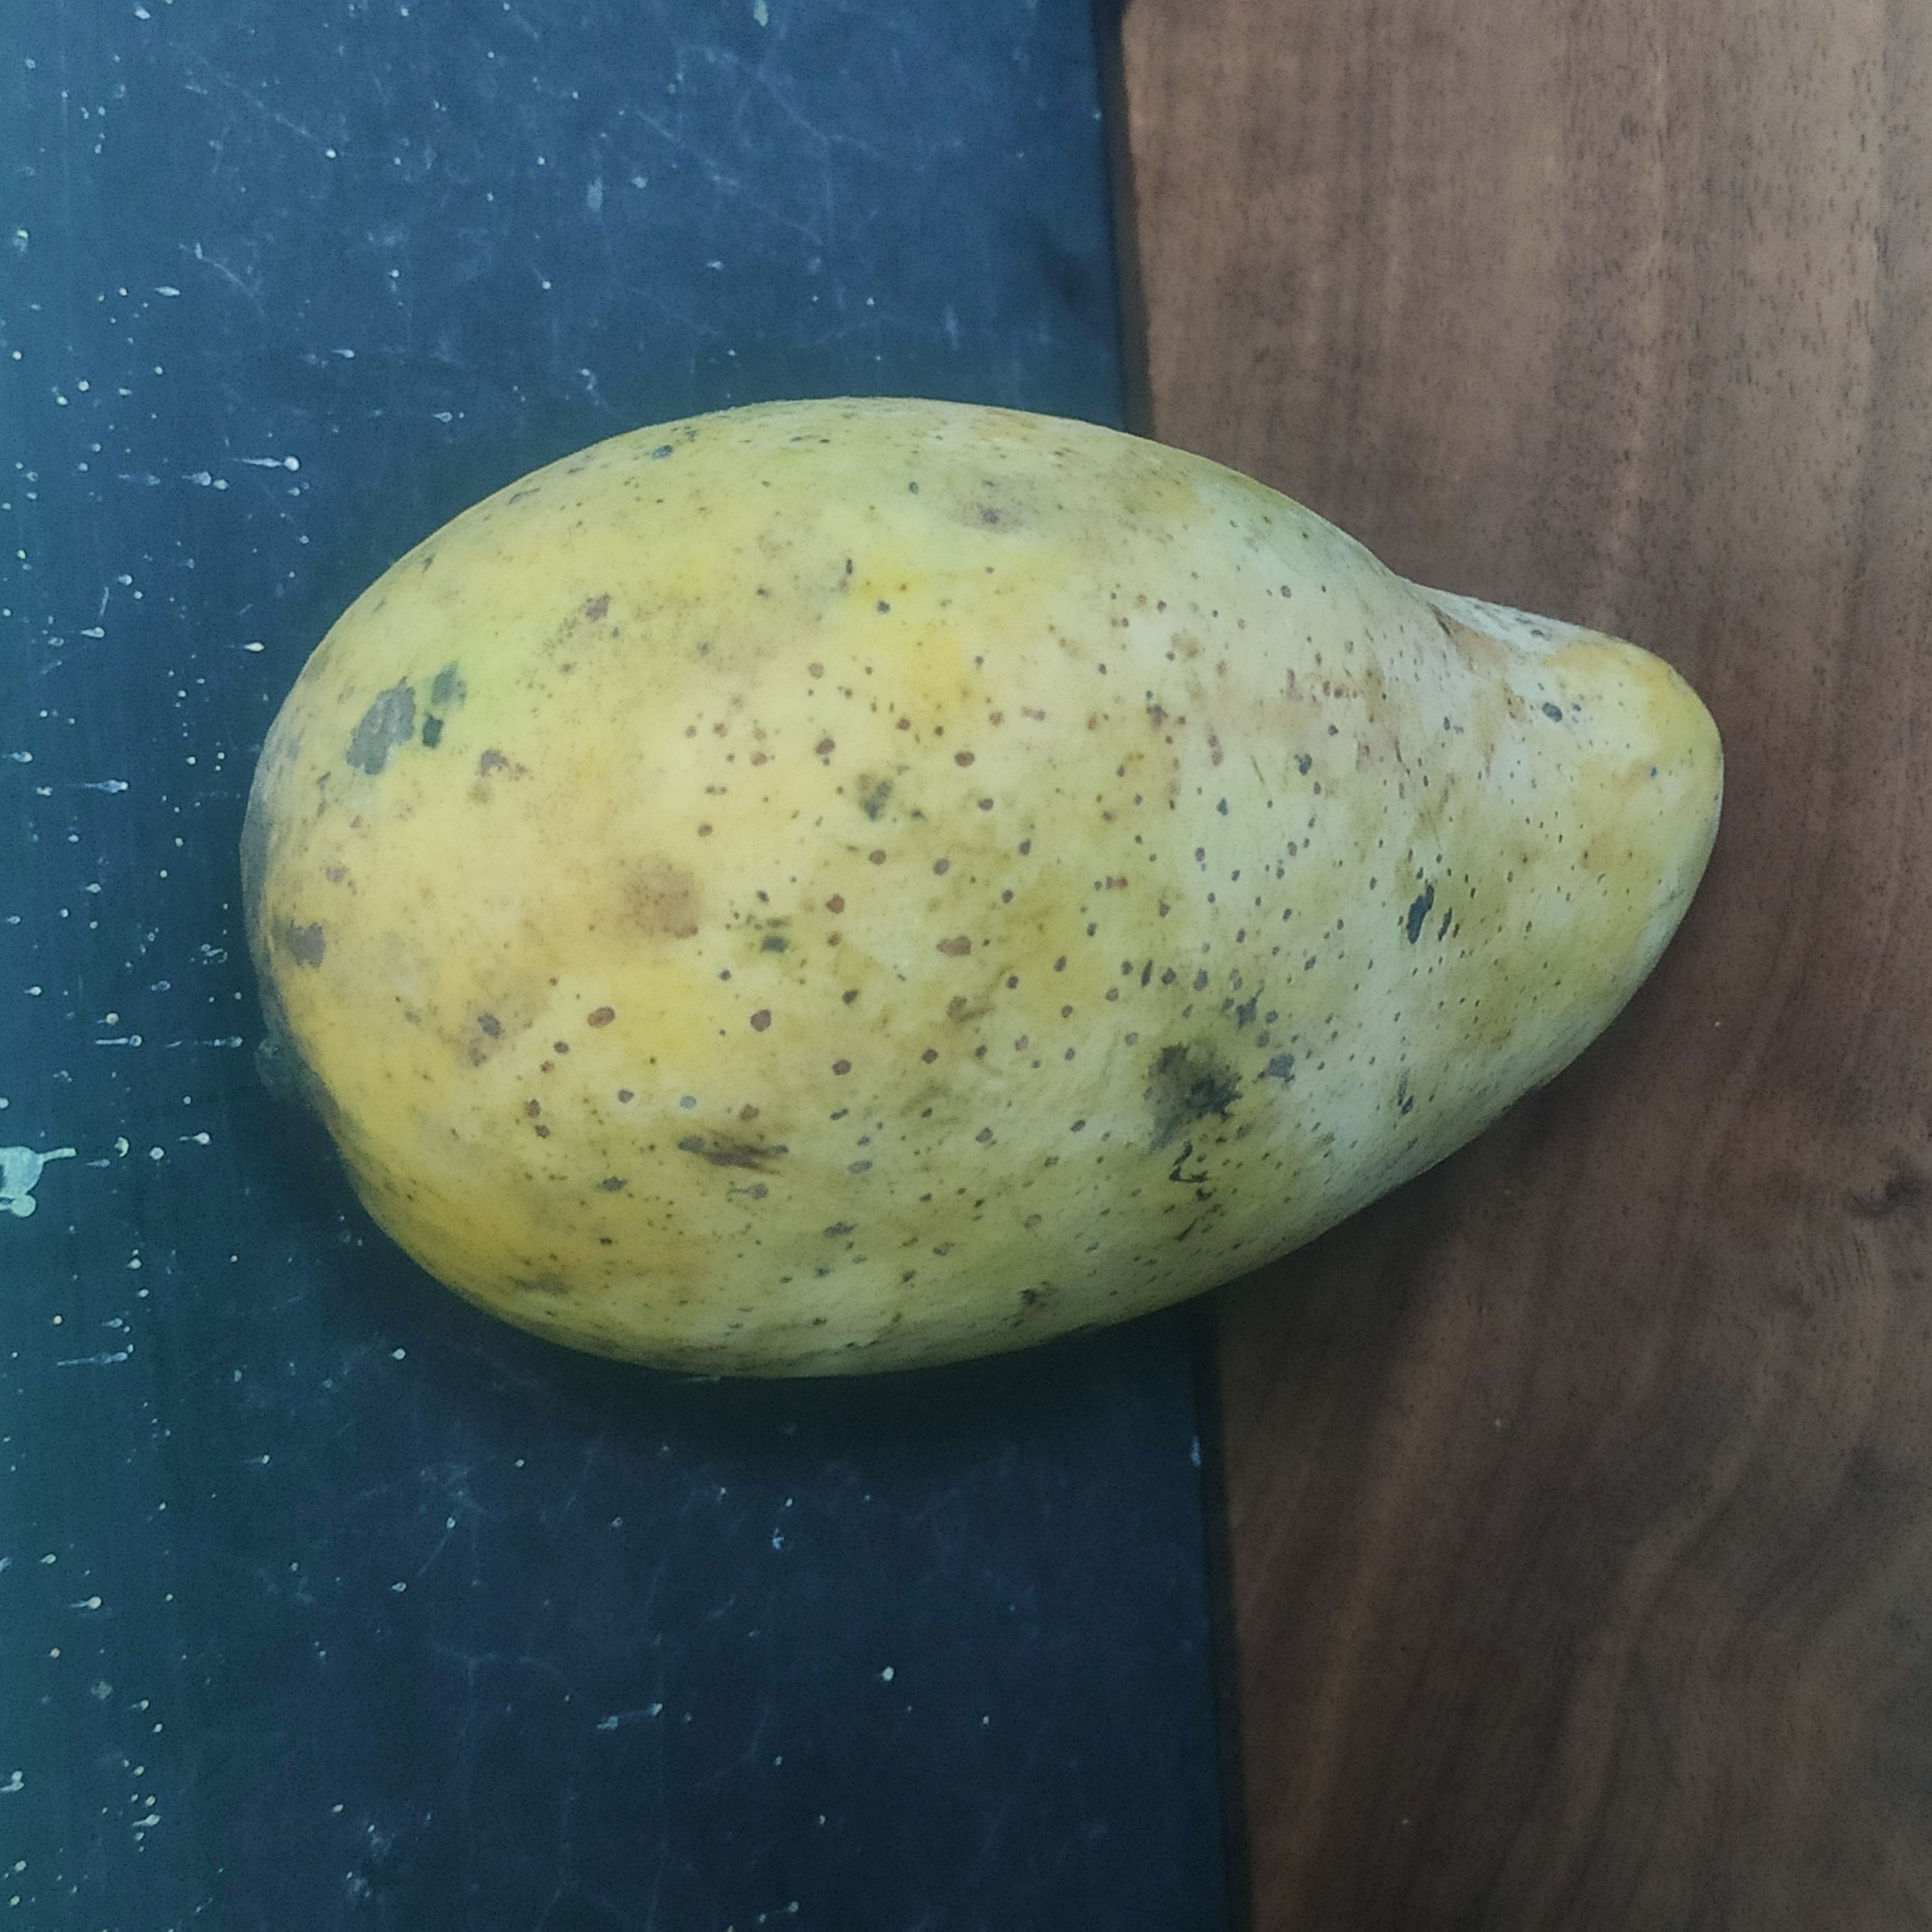
Fruit: mango
Grade: 2nd-grade